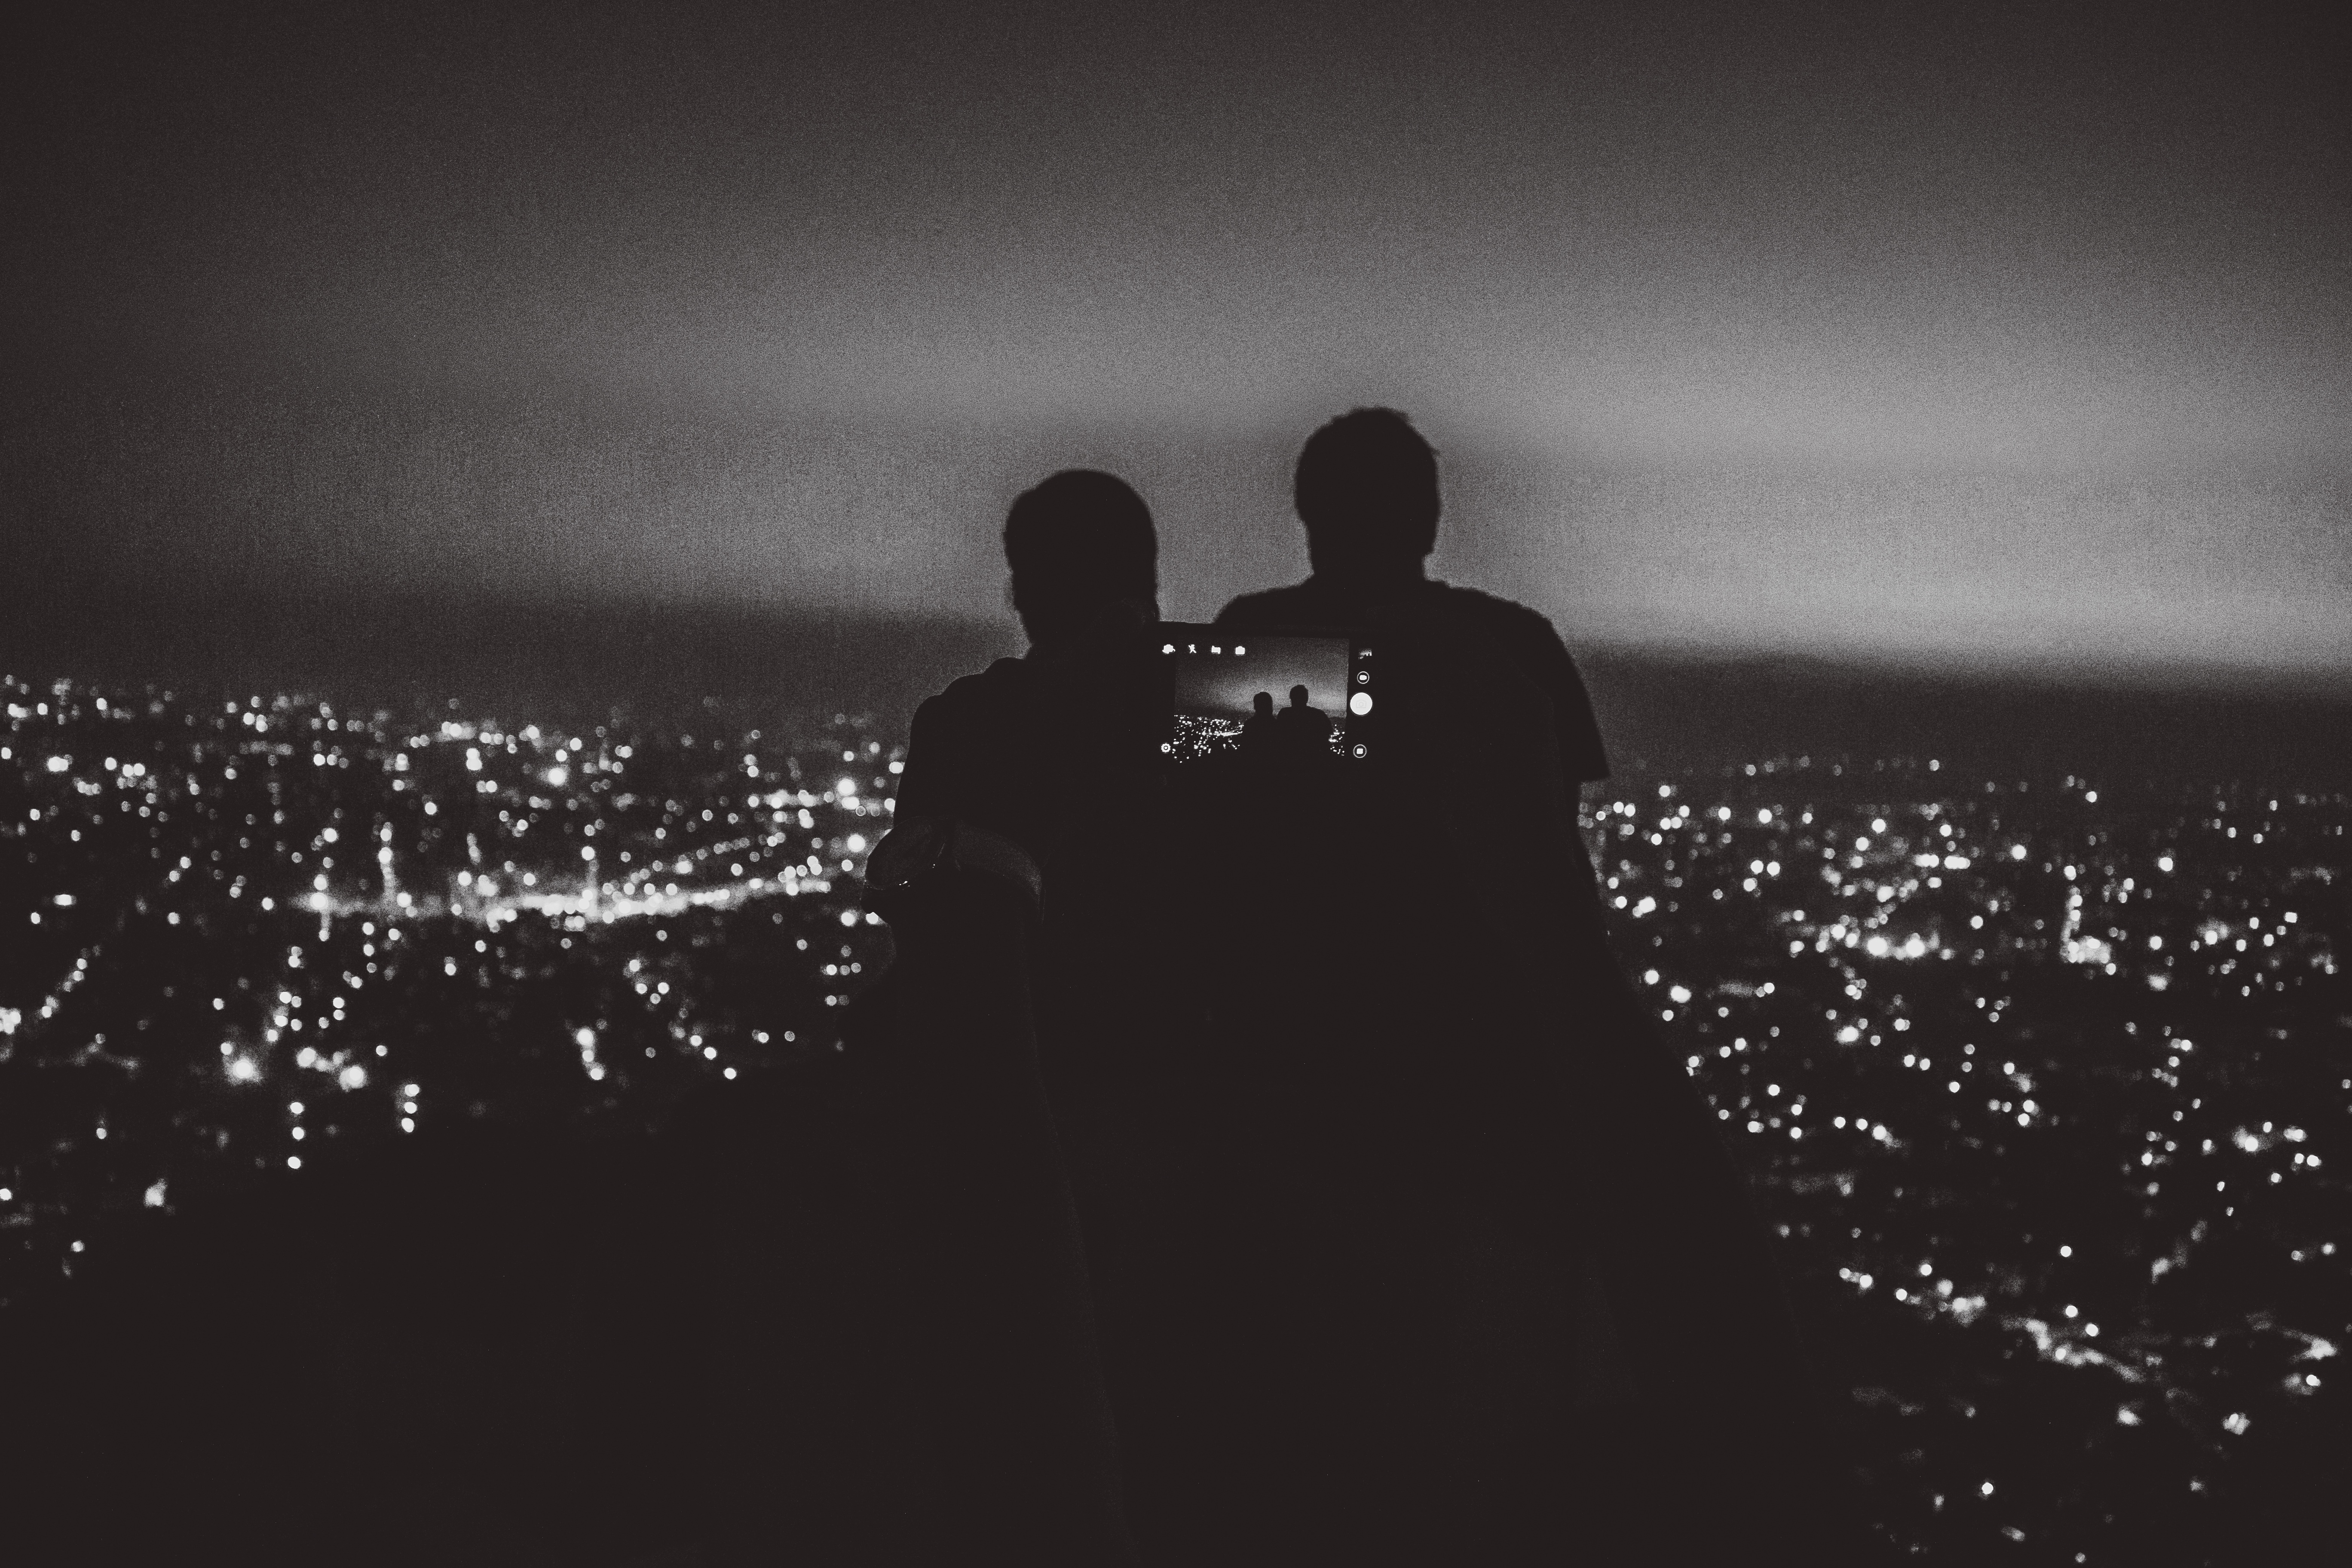
silhouette, light, black and white, photography, darkness, black, monochrome, emotion, monochrome photography